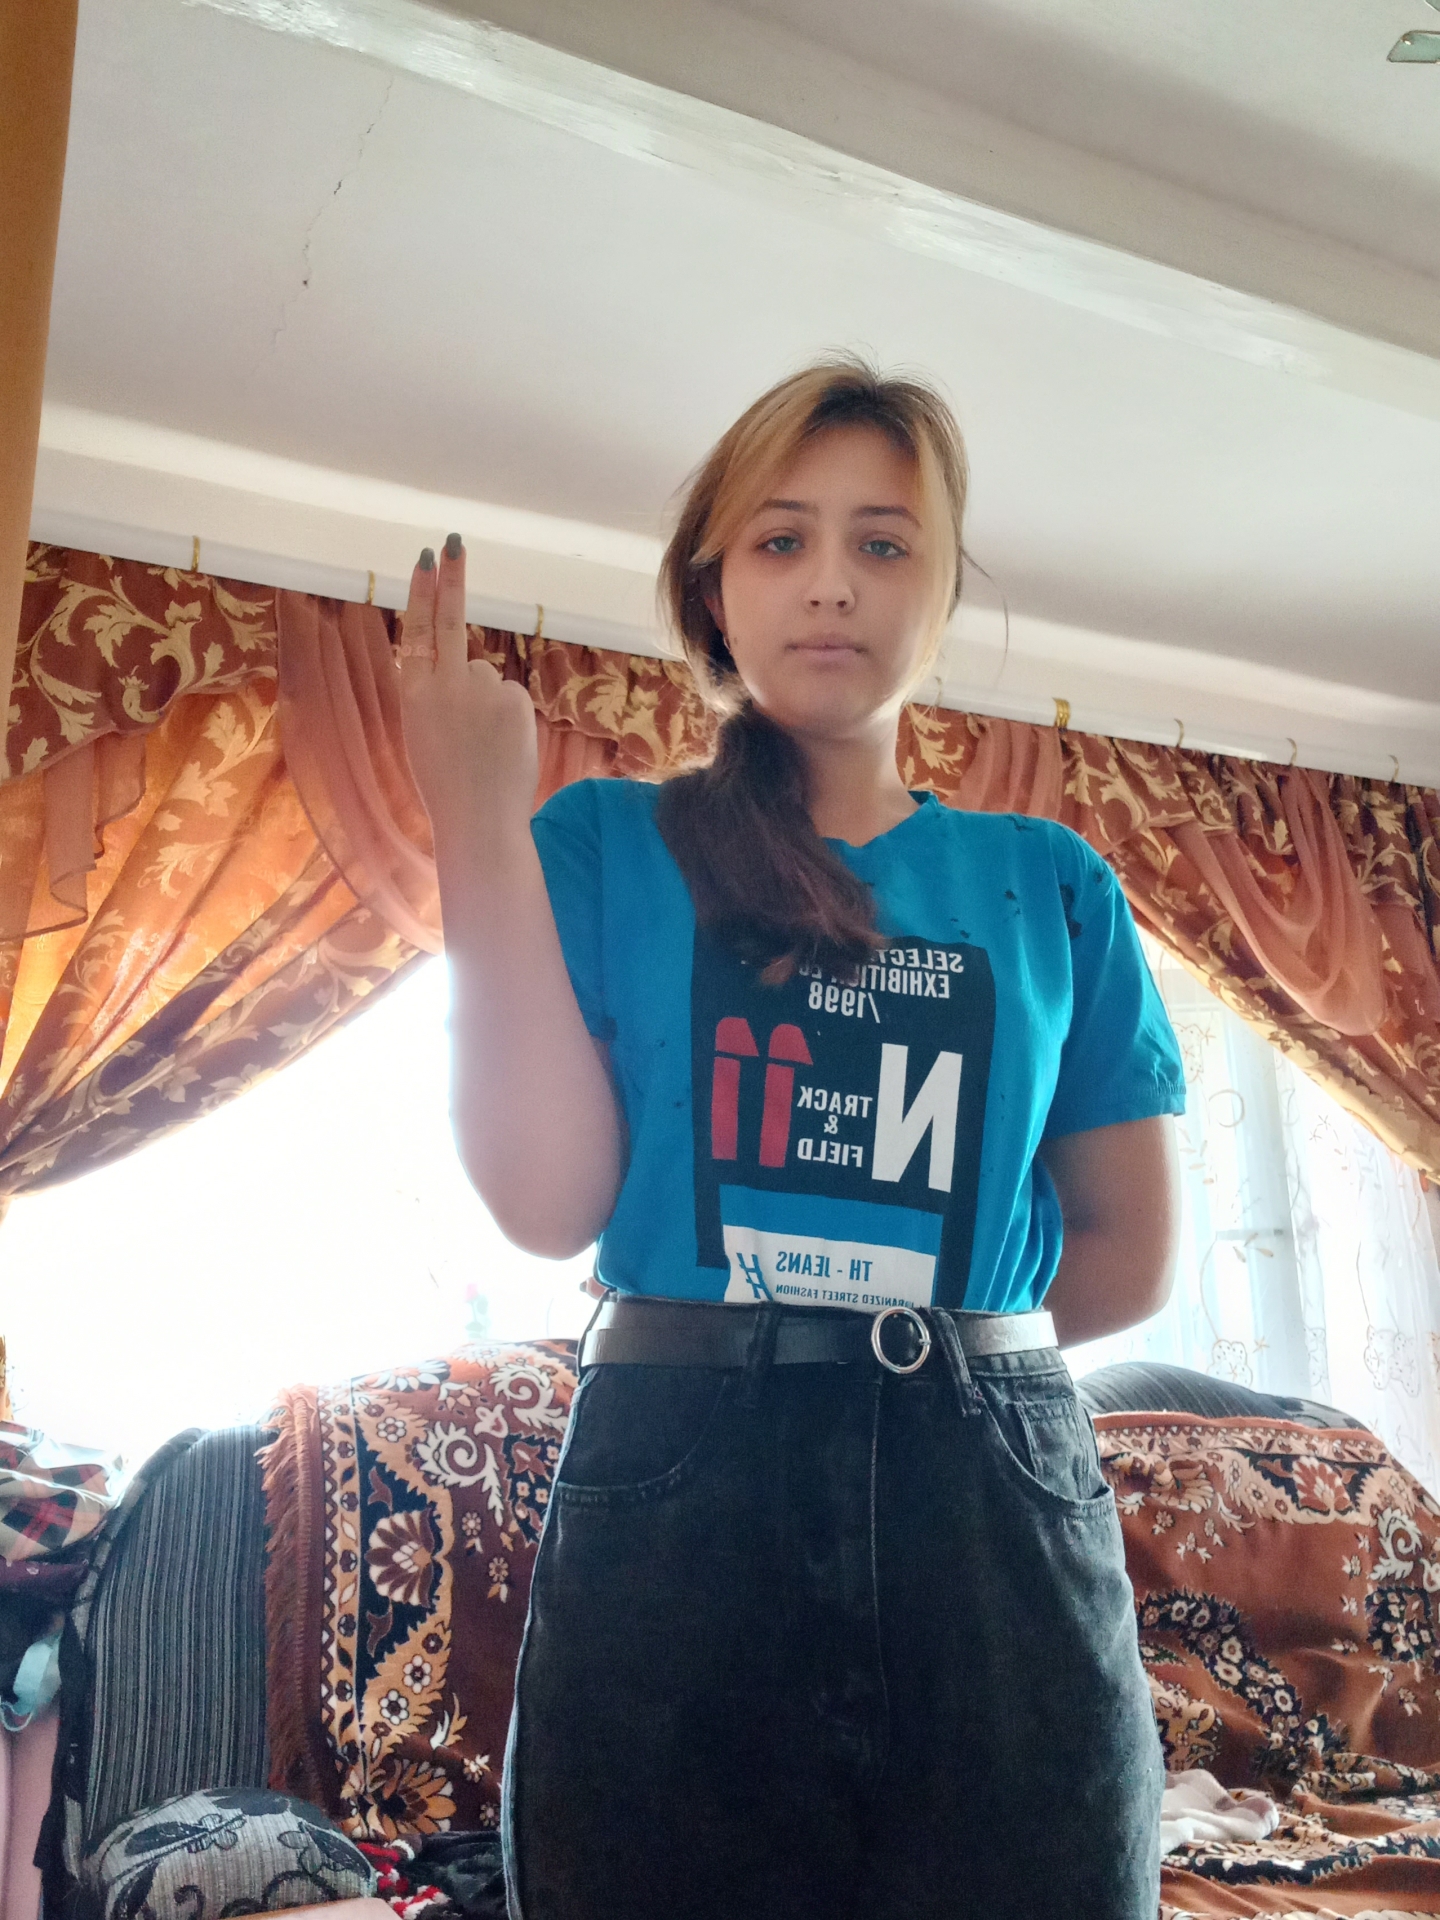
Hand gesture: two_up_inverted